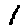
Label: 1